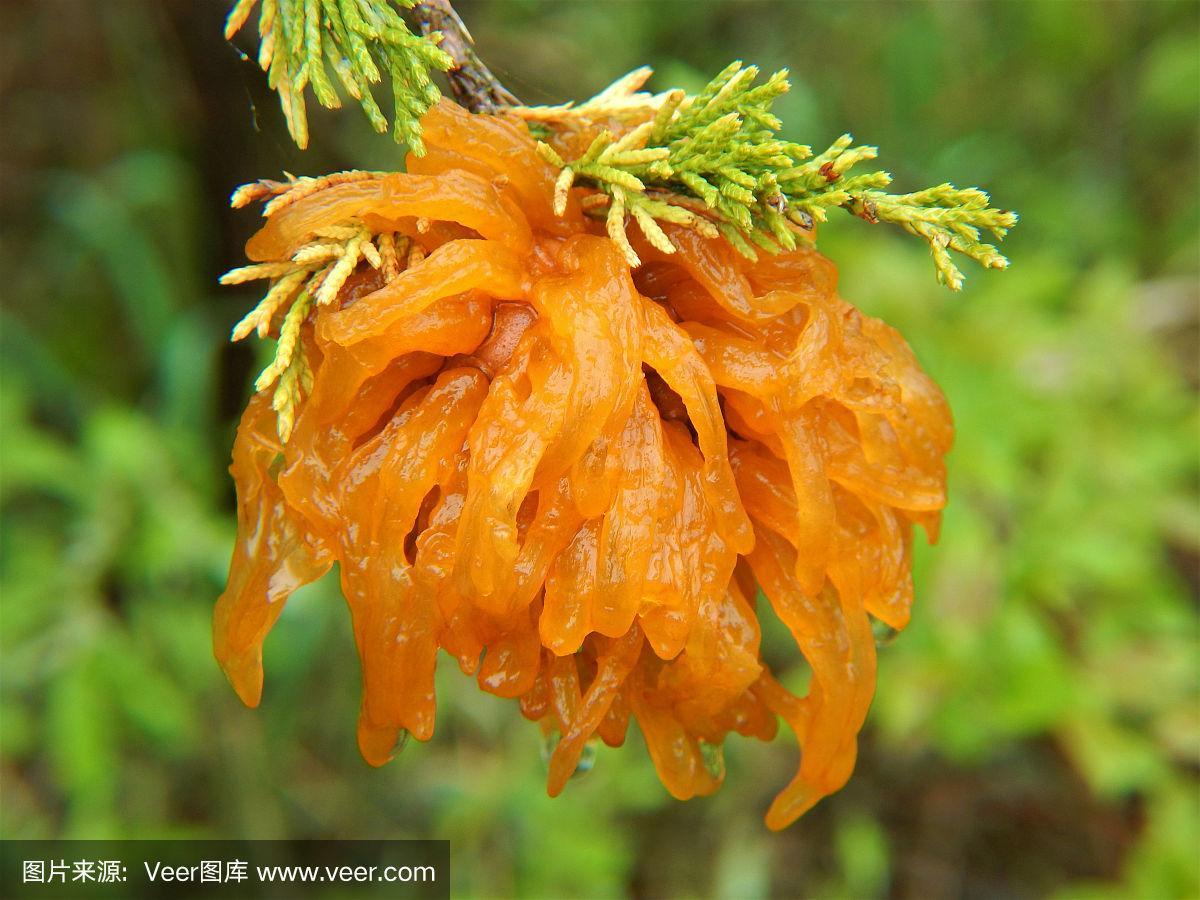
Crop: apple
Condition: rust